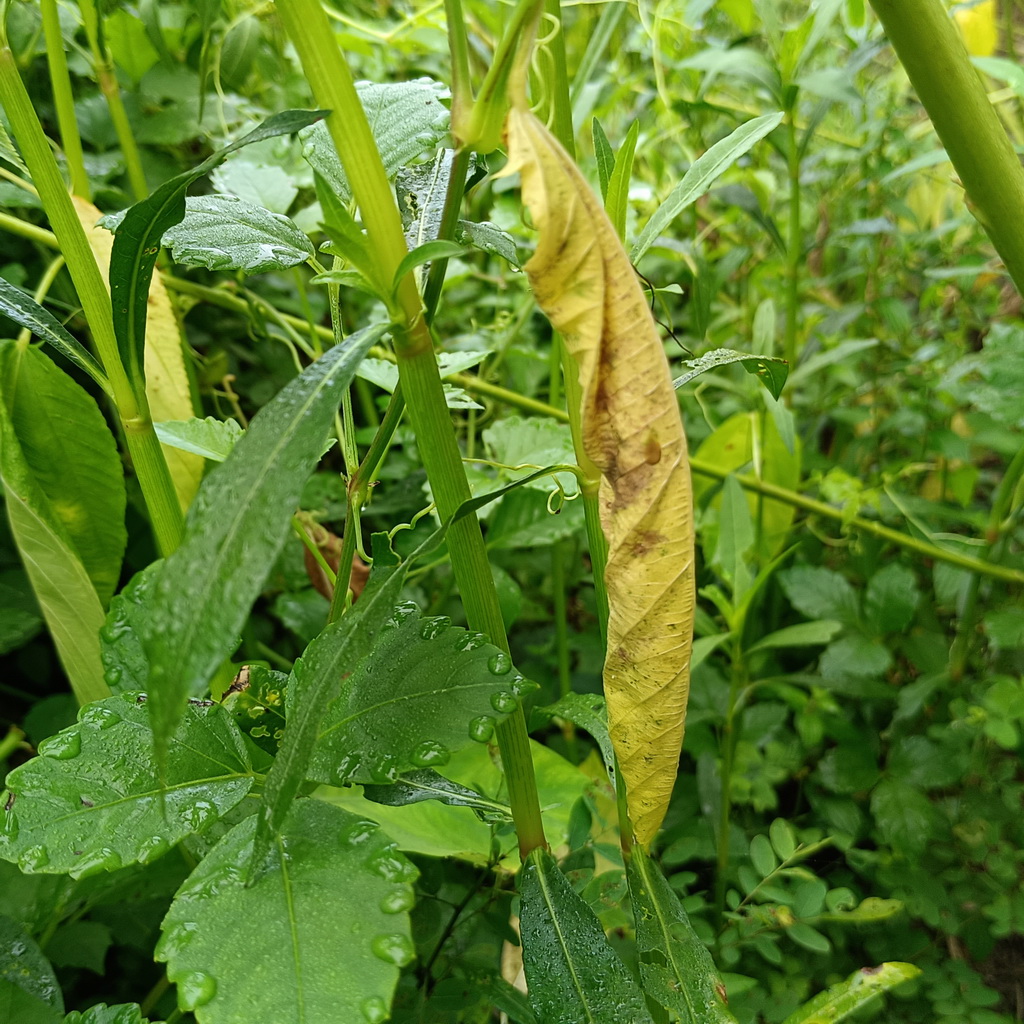
Label: Dieback